Mediterranean Revival architecture

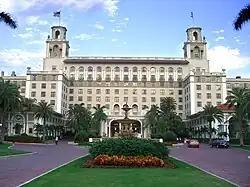
The Breakers Hotel in Palm Beach, Florida is a grand example of Mediterranean Revival style

Mediterranean Revival is an architectural style introduced in the United States, Canada, and certain other countries in the 19th century. It incorporated references to Spanish Renaissance, Spanish Colonial, Italian Renaissance, French Colonial, Beaux-Arts, Moorish architecture, and Venetian Gothic architecture.